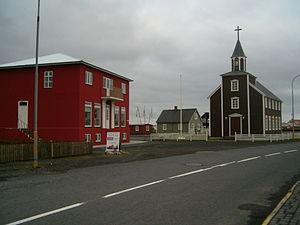
Eyrarbakki est une localité islandaise de la municipalité de Árborg située au sud de l'île, dans la région de Suðurland. En 2011, le village comptait 569 habitants.